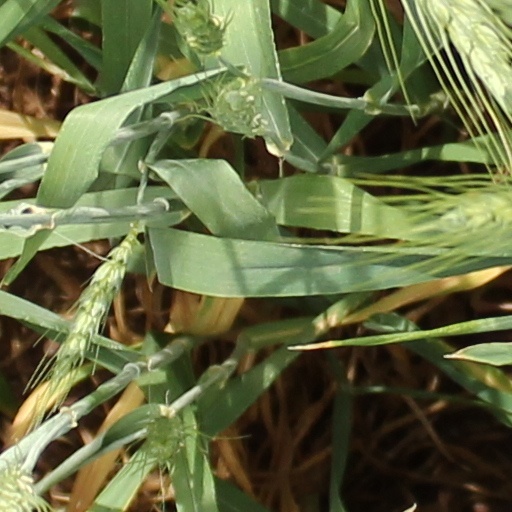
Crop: wheat